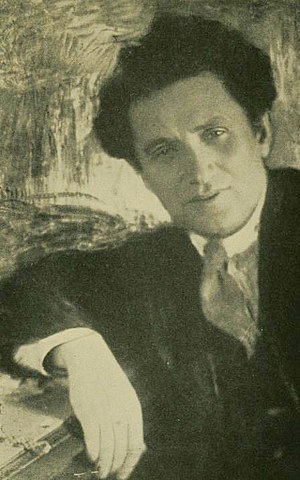
Grigorij Zinovjev
Grigorij Zinovjev 1920
Grigorij Jevsejevitj Zinovjev var en sovjetisk politiker, statsmand og revolutionær.